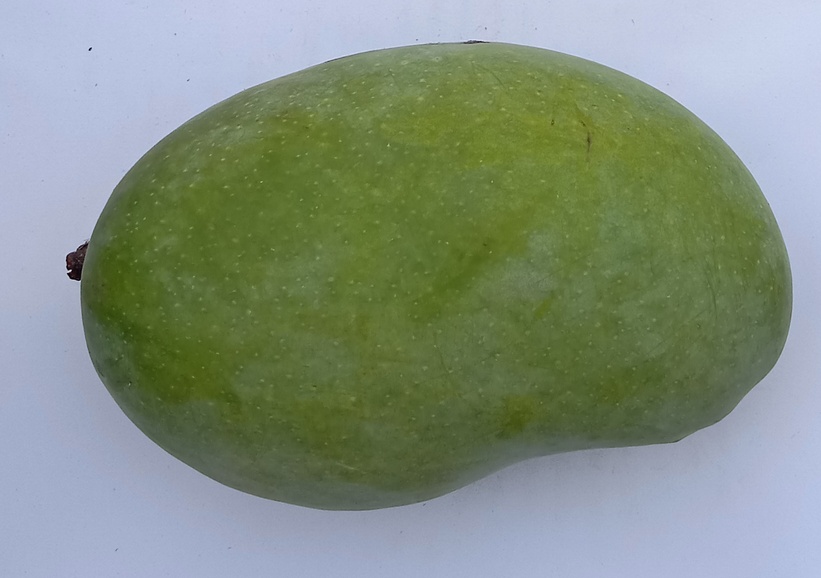
Mango variety: Chaunsa (White)